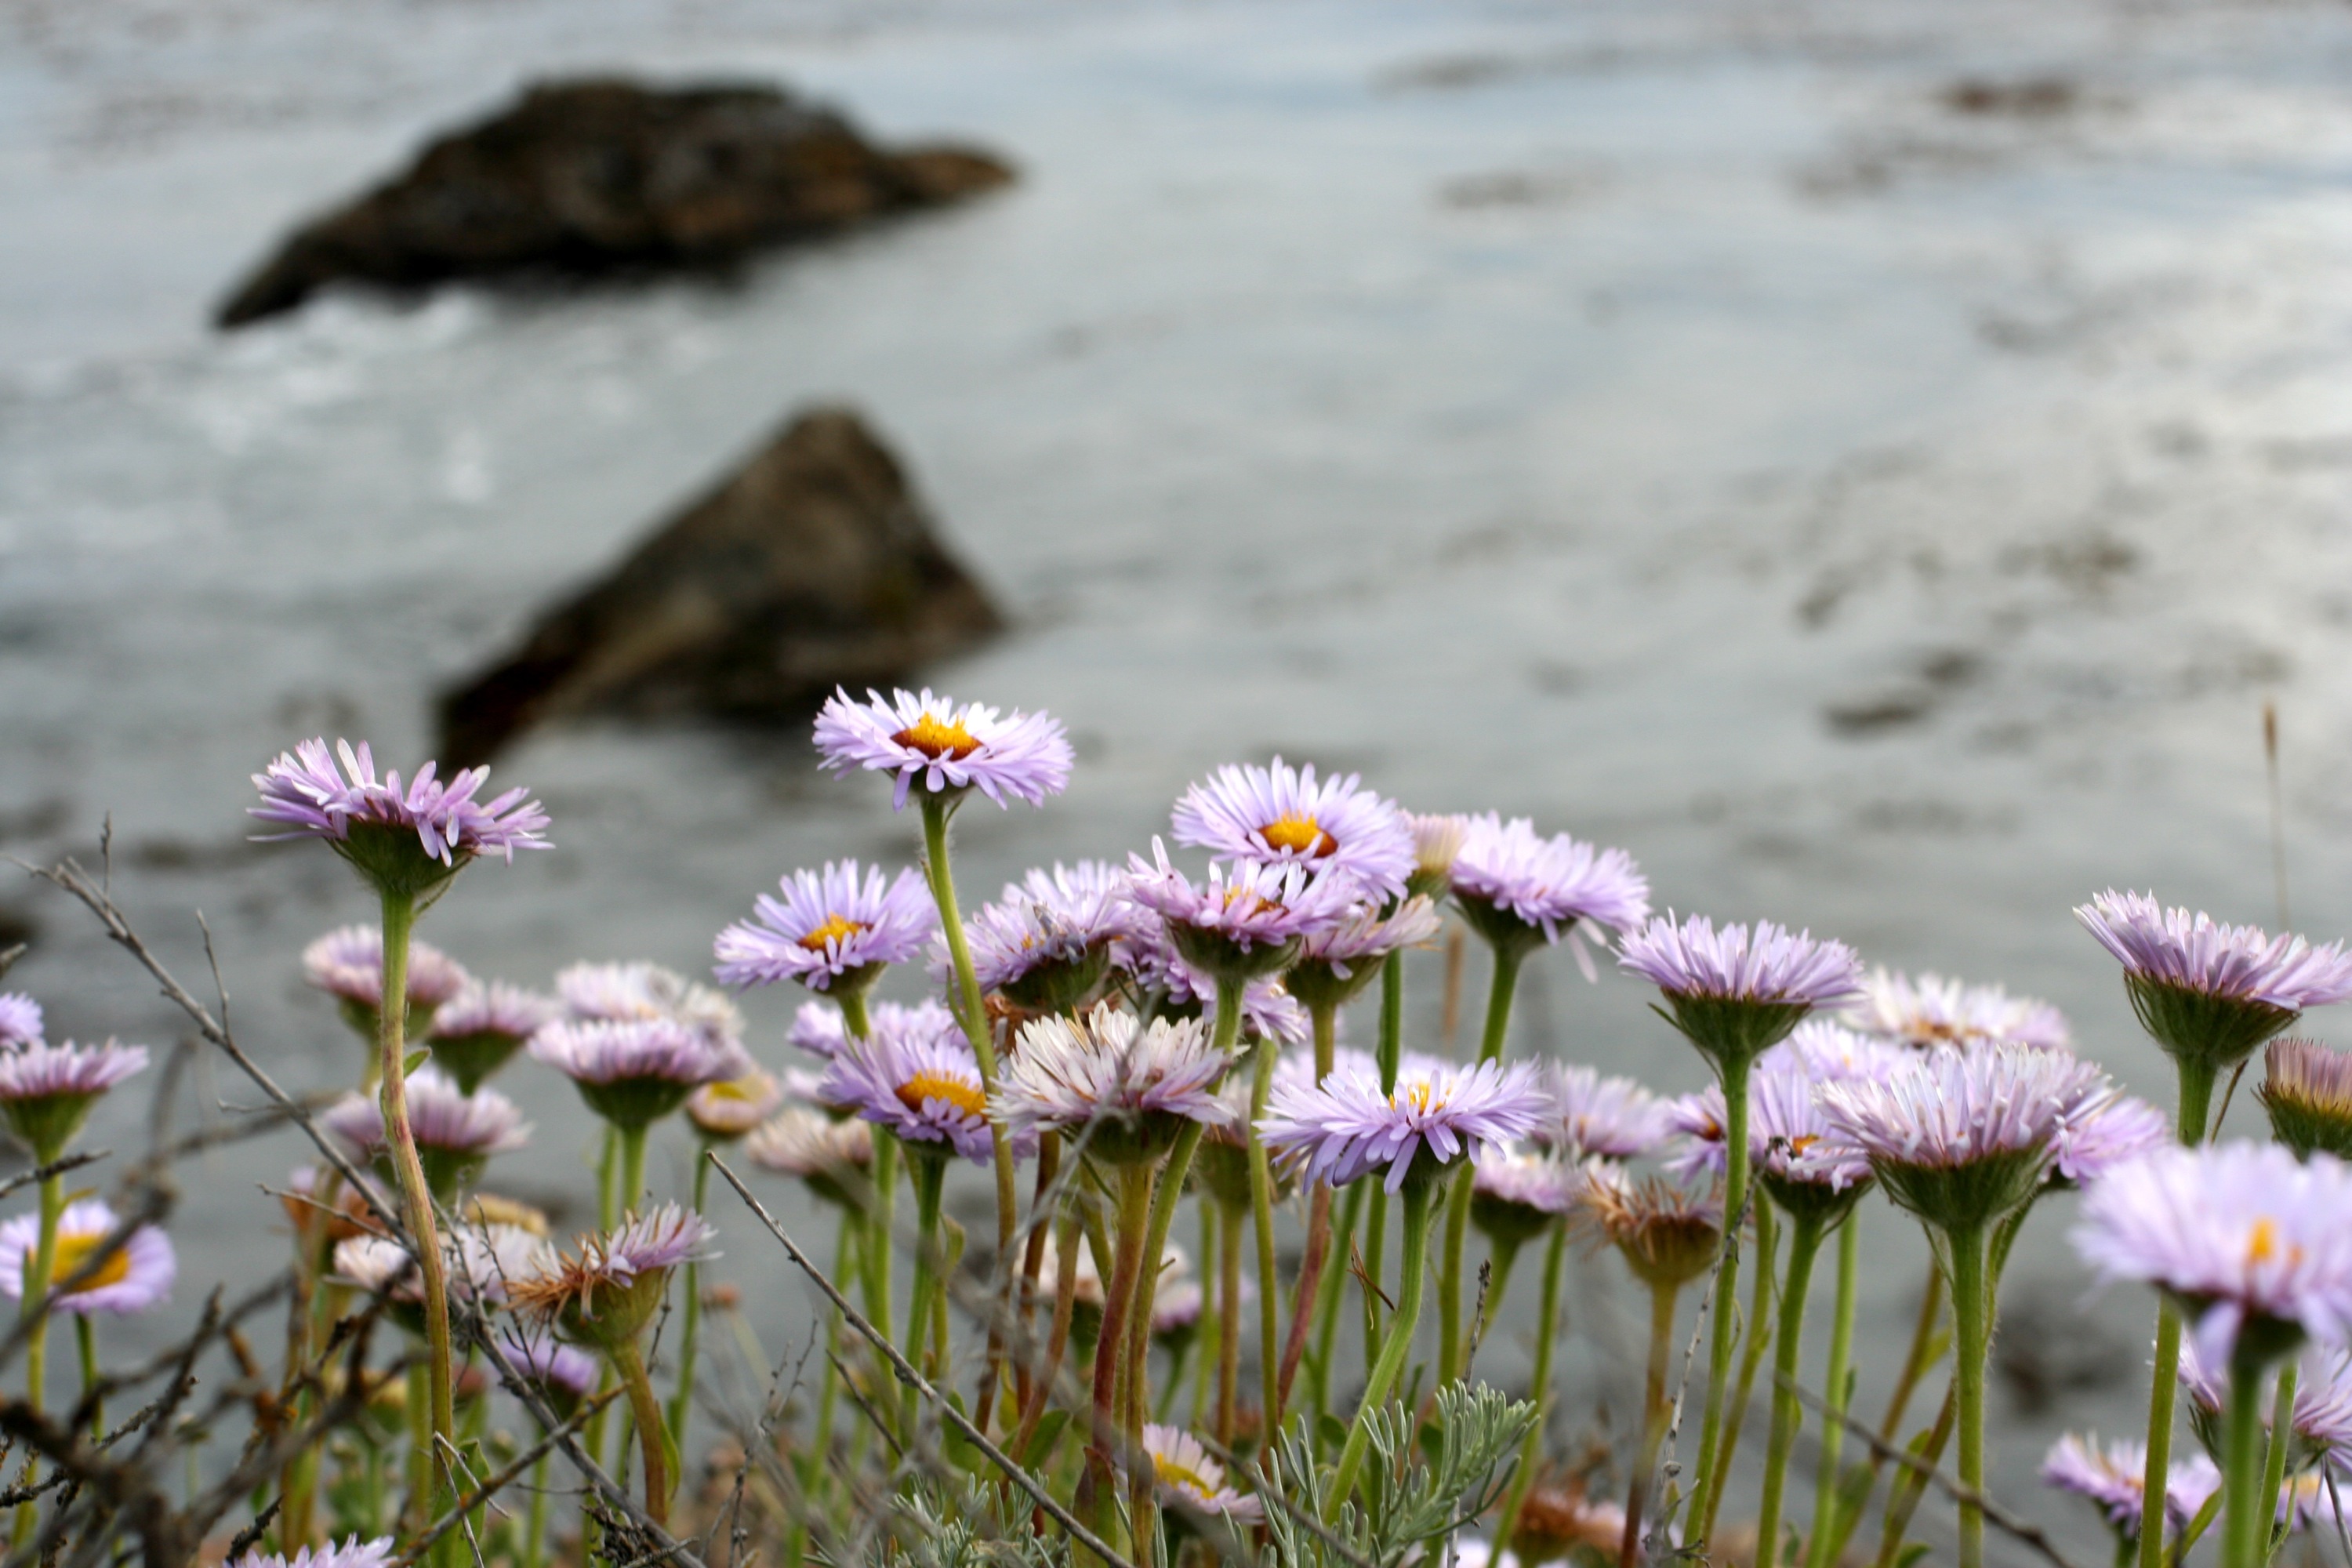
nature, grass, plant, field, meadow, flower, petal, wildlife, botany, flora, fauna, wildflower, close up, monterey, nmc2009, pointlobos, macro photography, flowering plant, daisy family, land plant